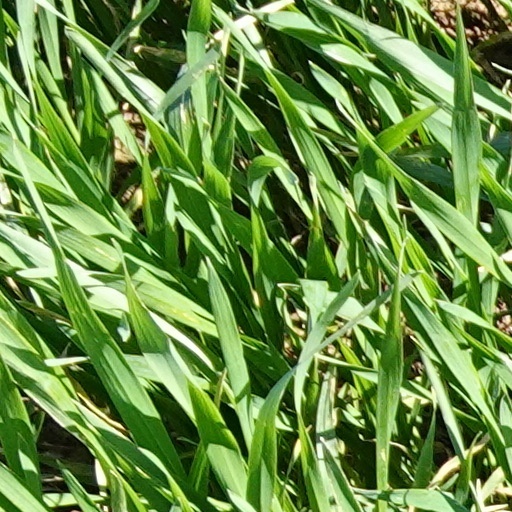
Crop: wheat